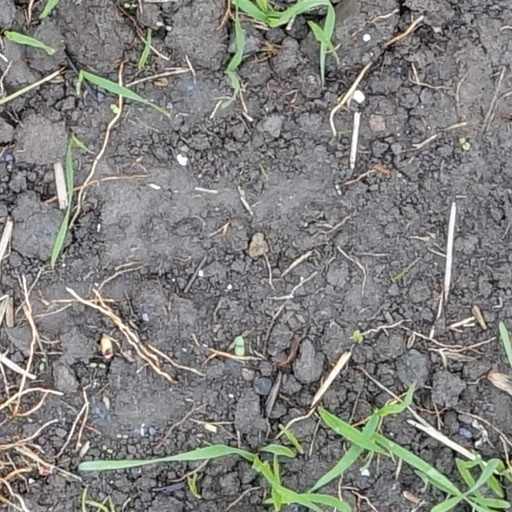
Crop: wheat